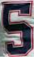
Number: 5